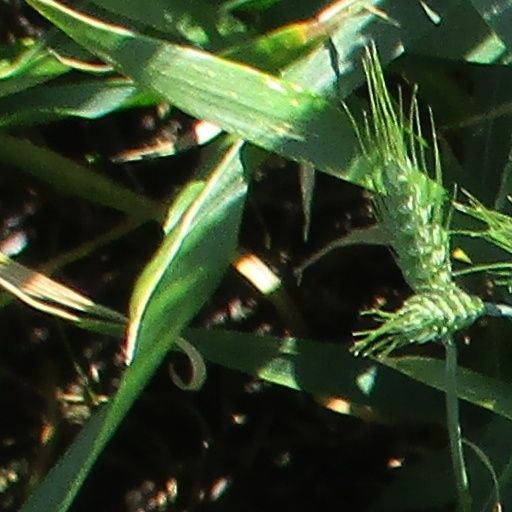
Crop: wheat